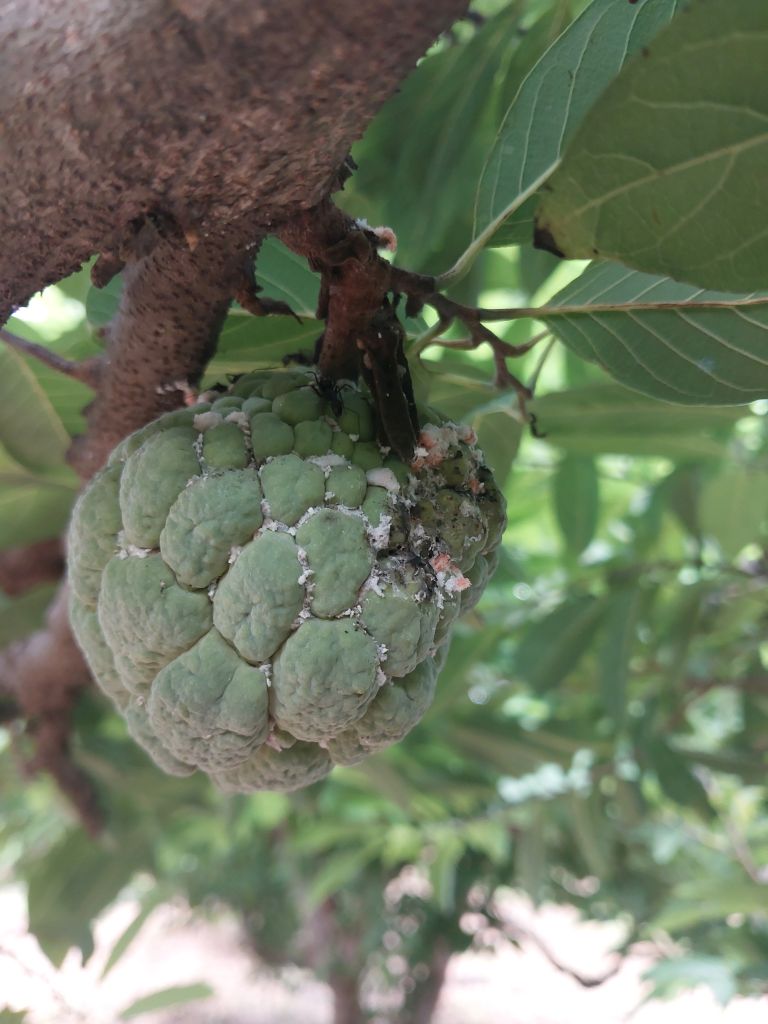
Disease label: Mealy Bug